Roslindale

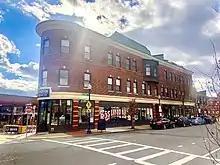
A portion of Roslindale Square on Belgrade Ave., directly across the street from the Roslindale Village Commuter Rail stop.

Roslindale is a diverse neighborhood—according to the 2020 census, the racial makeup of its inhabitants was 45.7% Non-Hispanic White, 20.6% Non-Hispanic Black or African-American, 25.1% Hispanic or Latino, 3.5% Asian or Pacific Islander, and 5.2% identified as other or multiple races.